2007 Poinsettia Bowl

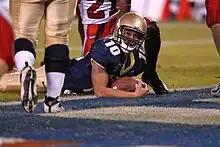
Kaheaku-Enhada gets the two-point conversion

The Midshipmen faced a long third down play to begin the fourth quarter and was forced to punt when quarterback Kaipo-Noa Kaheaku-Enhada was sacked. Over the next five plays and 1:16 of game time, the Utes drove 61 yards ending when quarterback Brian Johnson scored a touchdown on a 19-yard scramble with 12:47 remaining in the game. The score gave Utah a 28–17 lead.